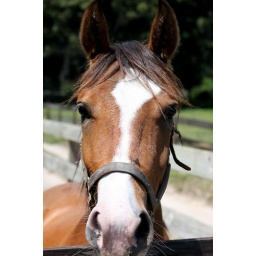
Gorgeous horse standing intently for attention near his pasture.